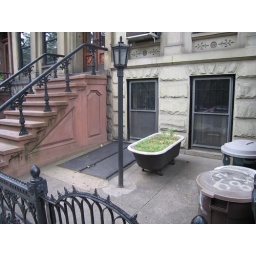
bathtub garden in the front yard of a brooklyn house